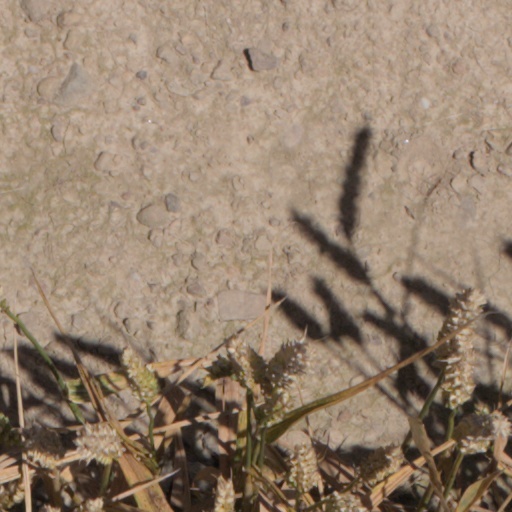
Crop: wheat